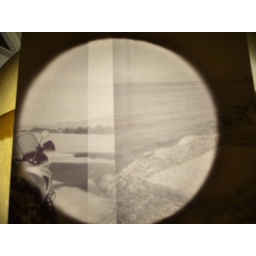
bed and ocean near patra